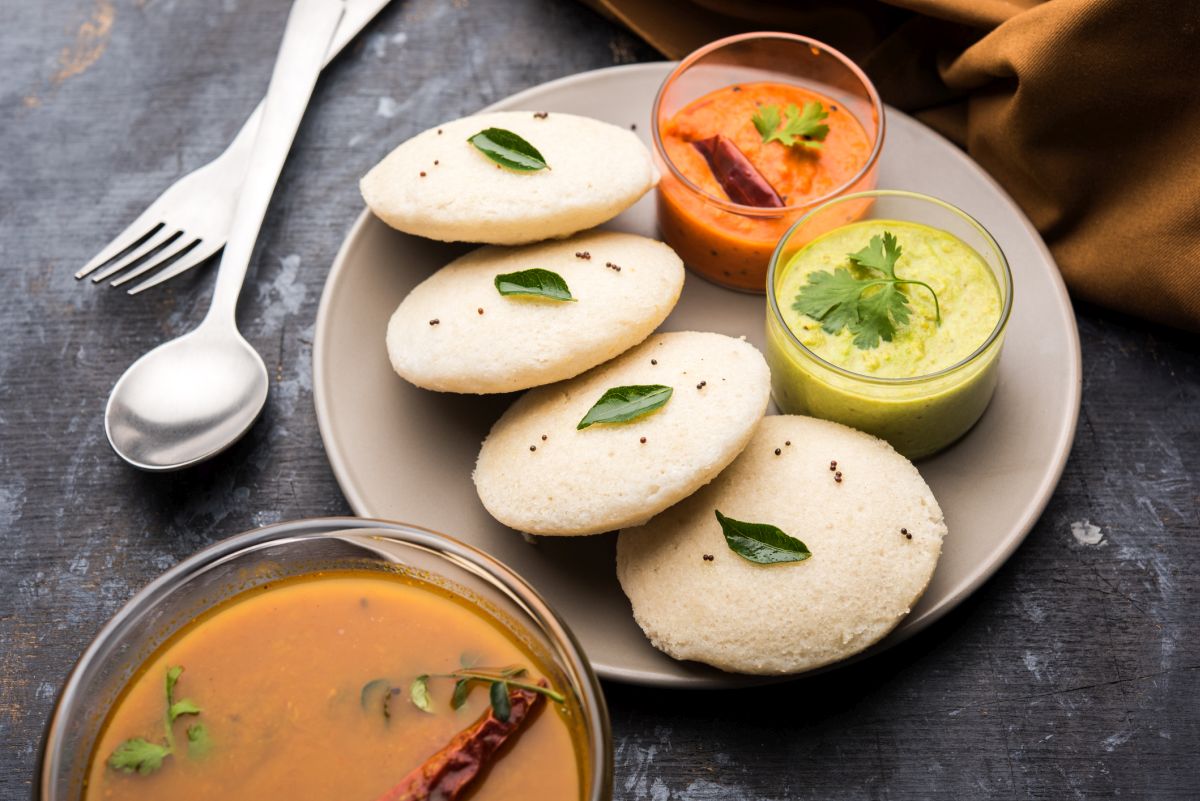
Dish: idli